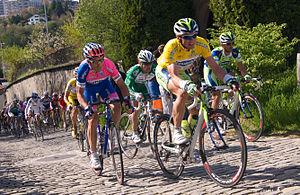
Deuxième étape du Tour de Romandie 2008.
Michael Albasini est un coureur cycliste suisse, membre de l'équipe Mitchelton-Scott depuis 2012. Coureur complet, il a notamment remporté le Tour de Catalogne en 2012 et une étape du Tour d'Espagne 2011.